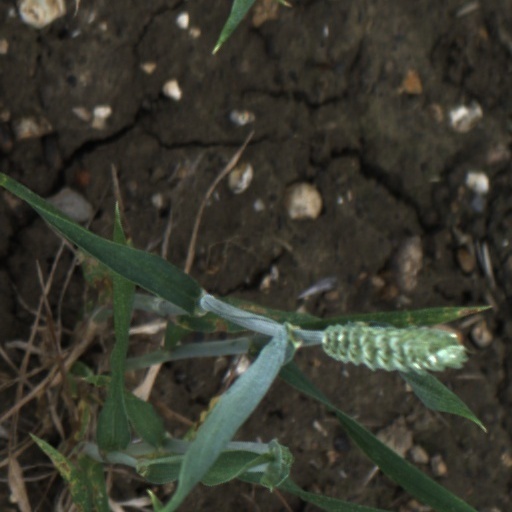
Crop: wheat